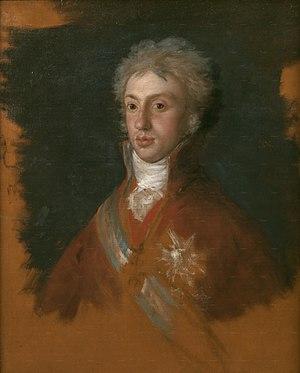
Louis Iᵉʳ d'Étrurie, est une peinture à l'huile réalisée par Francisco de Goya en 1800 comme esquisse préparant la réalisation de La Famille de Charles IV et représentant Louis Iᵉʳ d'Étrurie.
L’œuvre de Francisco De Goya commence approximativement en 1771 avec ses premières fresques pour la basilique du Pilar à Saragosse et termine en 1827 avec ses dernières toiles, dont la Laitière de Bordeaux. Durant ces années, le peintre produisit environ 700 peintures, 280 gravures et plusieurs milliers de dessins.
La Famille de Charles IV est un portrait collectif peint en 1800 par Francisco de Goya et conservé au Musée du Prado à Madrid. Il représente la famille royale de Charles IV d’Espagne.